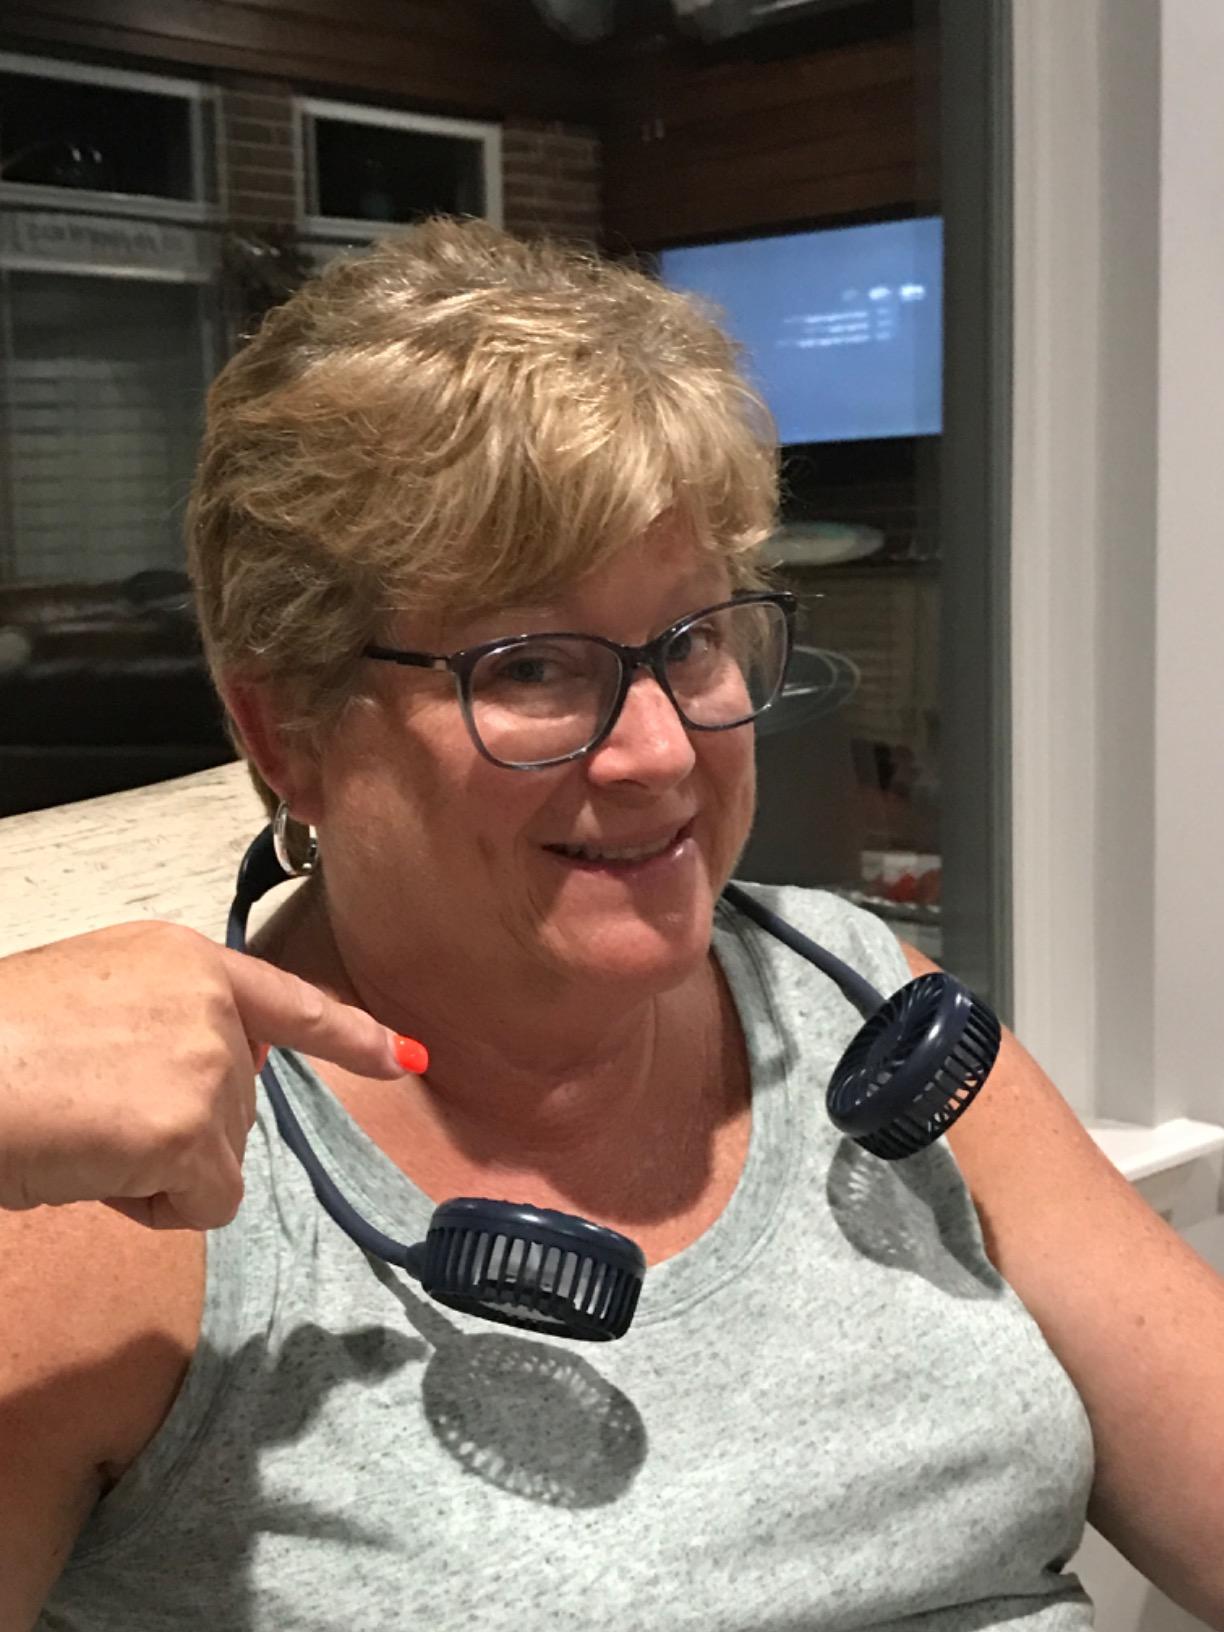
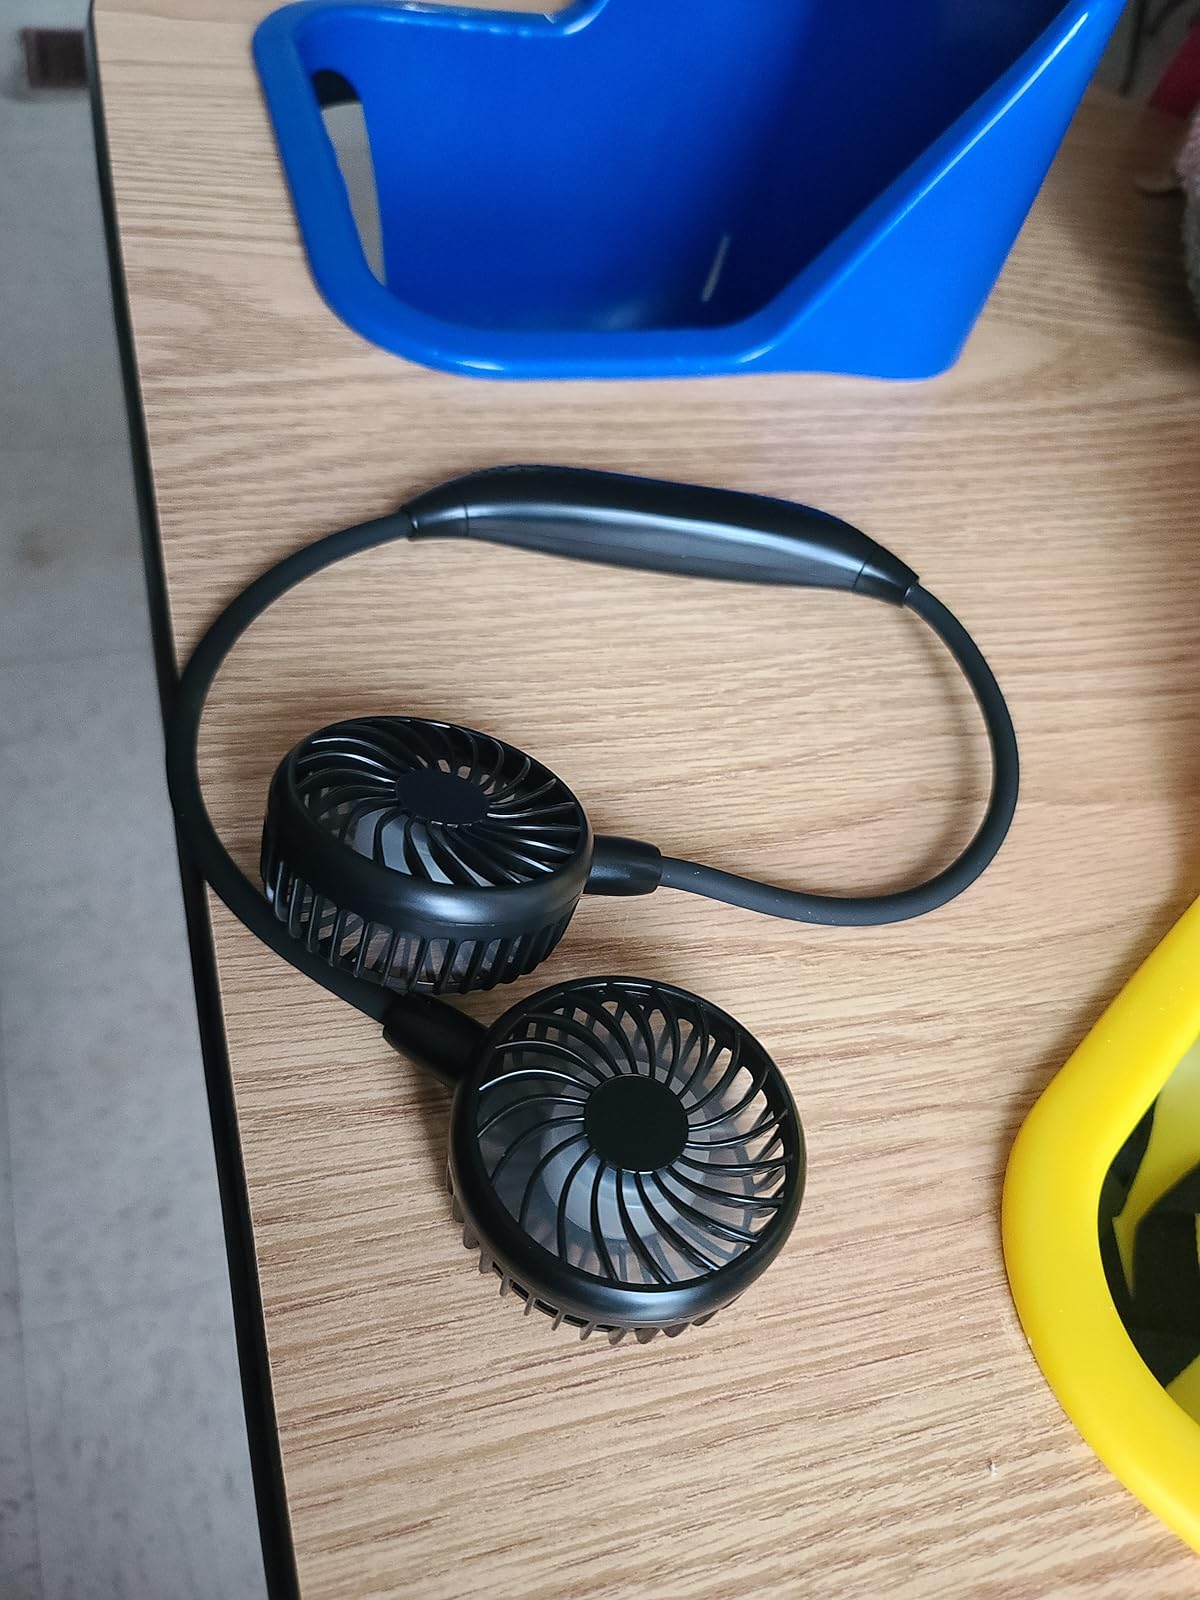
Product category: fan
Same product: no